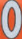
Number: 0